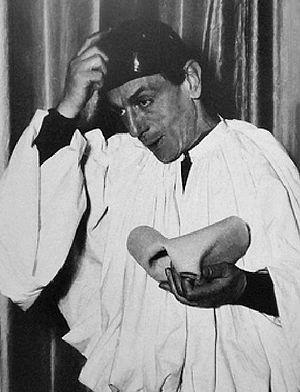
Eduardo De Filippo était un acteur, dramaturge, réalisateur et scénariste italien.